Chainsaw carving

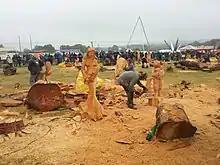
Wood carving with a chainsaw

The art of chainsaw carving is a fast-growing form of art that combines the modern technology of the chainsaw with the ancient art of woodcarving.